The Man in the Iron Mask (1977 film)

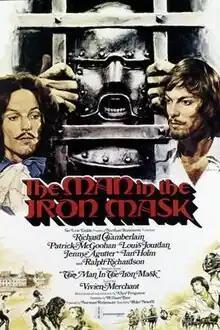

The Man in the Iron Mask is a 1977 television film directed by Mike Newell, loosely adapted from the 1847–1850 novel "The Vicomte de Bragelonne" by Alexandre Dumas and presenting several plot similarities with the 1939 film adaptation. Produced by Norman Rosemont for ITC Entertainment, it stars Richard Chamberlain as King Louis XIV and his twin Philippe, Patrick McGoohan as Nicolas Fouquet, Ralph Richardson as Jean-Baptiste Colbert, Louis Jourdan as D'Artagnan, and Ian Holm as the Chevalier Duval, with Jenny Agutter playing Louis XIV's mistress Louise de la Vallière, and Vivien Merchant as Queen Marie-Therese.